Tom Clancy's Ghost Recon: Future Soldier

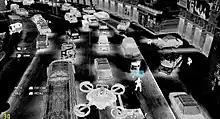
Kozak uses a drone to scout out enemies in the Pakistan streets. Here the screen is gray to show the perspective of the streets from the UAV camera.

The game is a third-person cover-based shooter. Pulling the left trigger causes the over-the-shoulder view to zoom in, allowing for more precise aiming. Clicking on the right analog stick causes the game to switch to a first-person camera, which lets the player look down the iron sights. Some cover can be partially destroyed, forcing players to seek other hiding spots. While taking cover, players can be suppressed by machine gun fire, which takes the effect of narrowing and shaking the player's field of vision, making it harder to return fire.